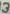
Number: 3